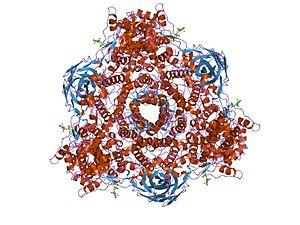
L'hémocyanine, couramment symbolisée par Hc, est un pigment respiratoire de la famille moléculaire des métalloprotéines contenant du cuivre ayant pour fonction de transporter l'oxygène chez certains animaux parmi lesquels des arthropodes et des mollusques. Elle contient deux cations cuivreux Cu⁺ qui se lient à une molécule O₂ de manière réversible en devenant cuivriques Cu²⁺. L'oxygénation provoque un changement de couleur : la forme réduite, désoxygénée est incolore, tandis que la forme oxygénée donne généralement des oxyhémocyanines bleues. Contrairement à l'hémoglobine des érythrocytes des vertébrés, l'hémocyanine flotte librement dans l'hémolymphe sans être contenue dans des cellules sanguines. Les hémocyanines sont les deuxièmes transporteurs d'oxygène les plus utilisés parmi les êtres vivants après les hémoglobines. Ils sont à l'origine de la couleur bleuâtre, et non rouge, du « sang » de ces animaux, variant selon le type d'hémocyanine des espèces.